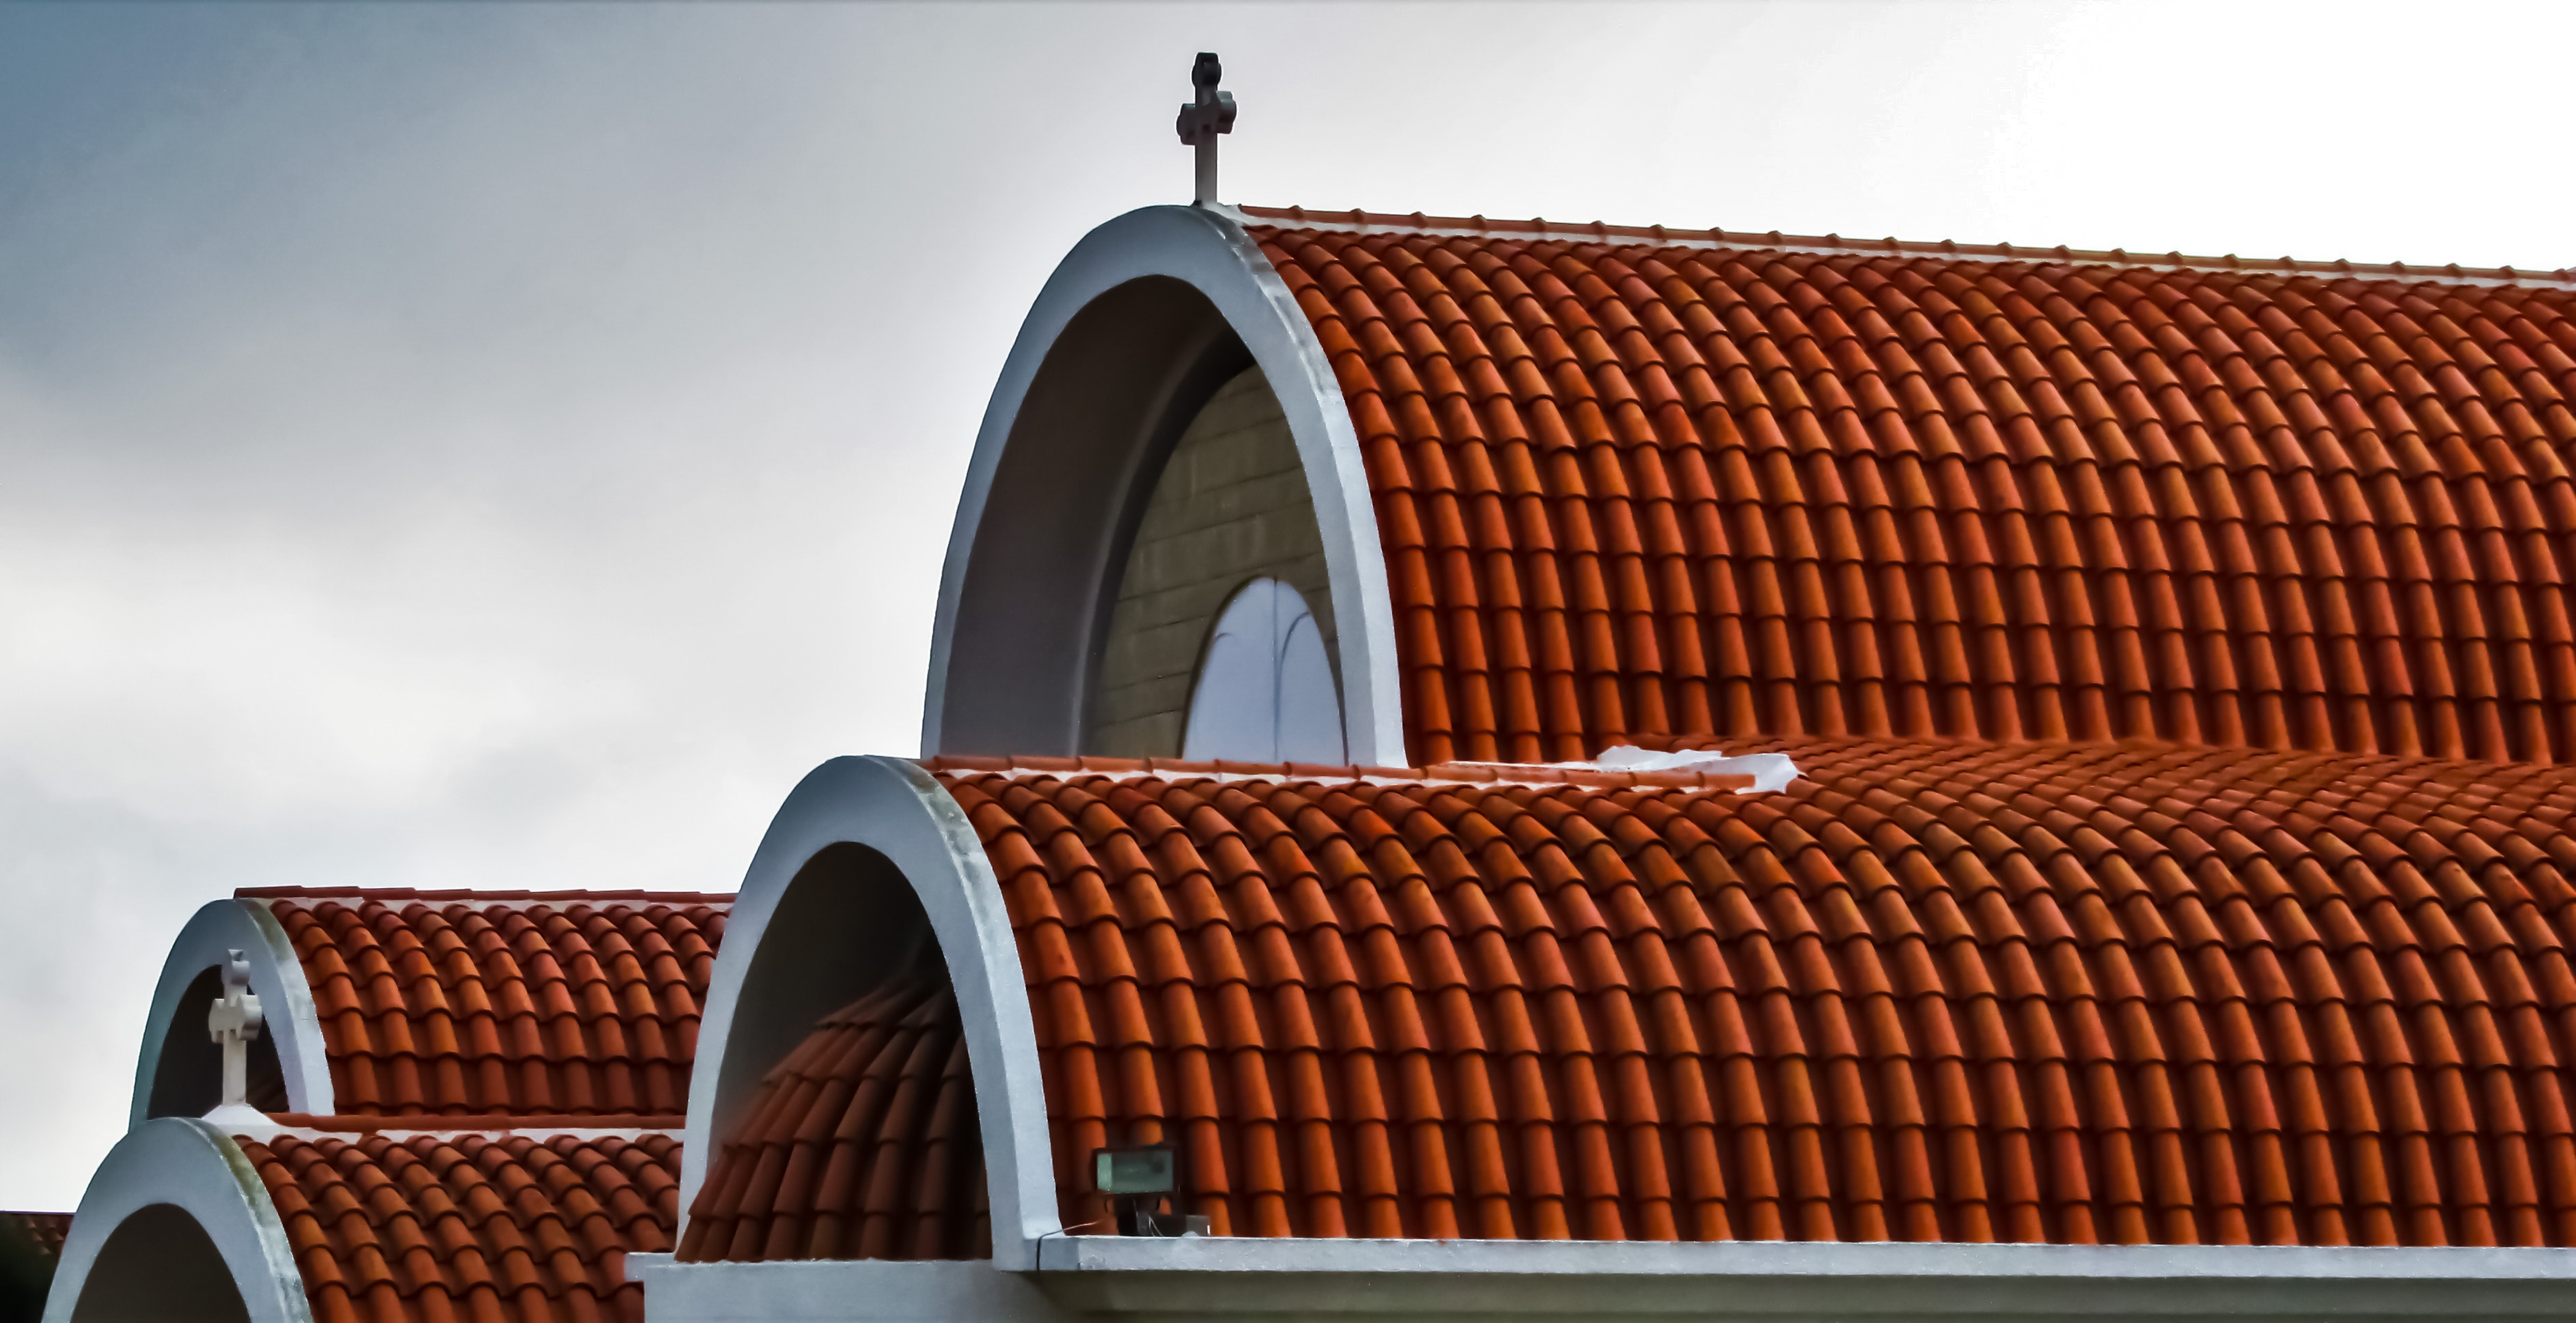
architecture, wood, roof, red, church, brick, material, cyprus, ayia napa, man made object, outdoor structure